Kovar

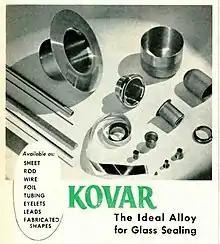
Assortment of Kovar metal shapes from an advertisement in a 1950 electronics magazine

Kovar (trademark of CRS Holdings, inc., Delaware) is a nickel–cobalt ferrous alloy compositionally identical to Fernico 1, designed to have substantially the same thermal expansion characteristics as borosilicate glass (≈ between , to ≈ at 800 °C) to allow a tight mechanical joint between the two materials over a range of temperatures. It finds application in glass-to-metal seals in scientific apparatus, and conductors entering glass envelopes of electronic parts such as vacuum tubes (valves), X-ray and microwave tubes and some lightbulbs.